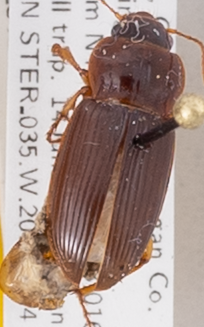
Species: Amara carinata
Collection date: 2018-06-14
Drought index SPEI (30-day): -0.39
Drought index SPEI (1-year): -0.9
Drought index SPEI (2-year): -0.71